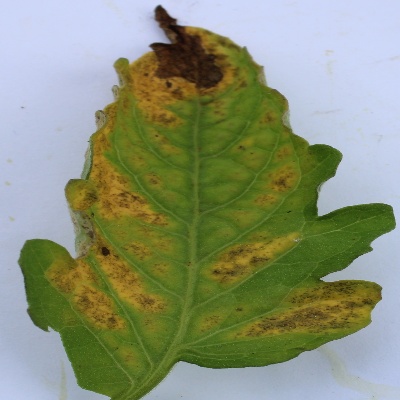
Crop: Tomato
Condition: verticulium wilt